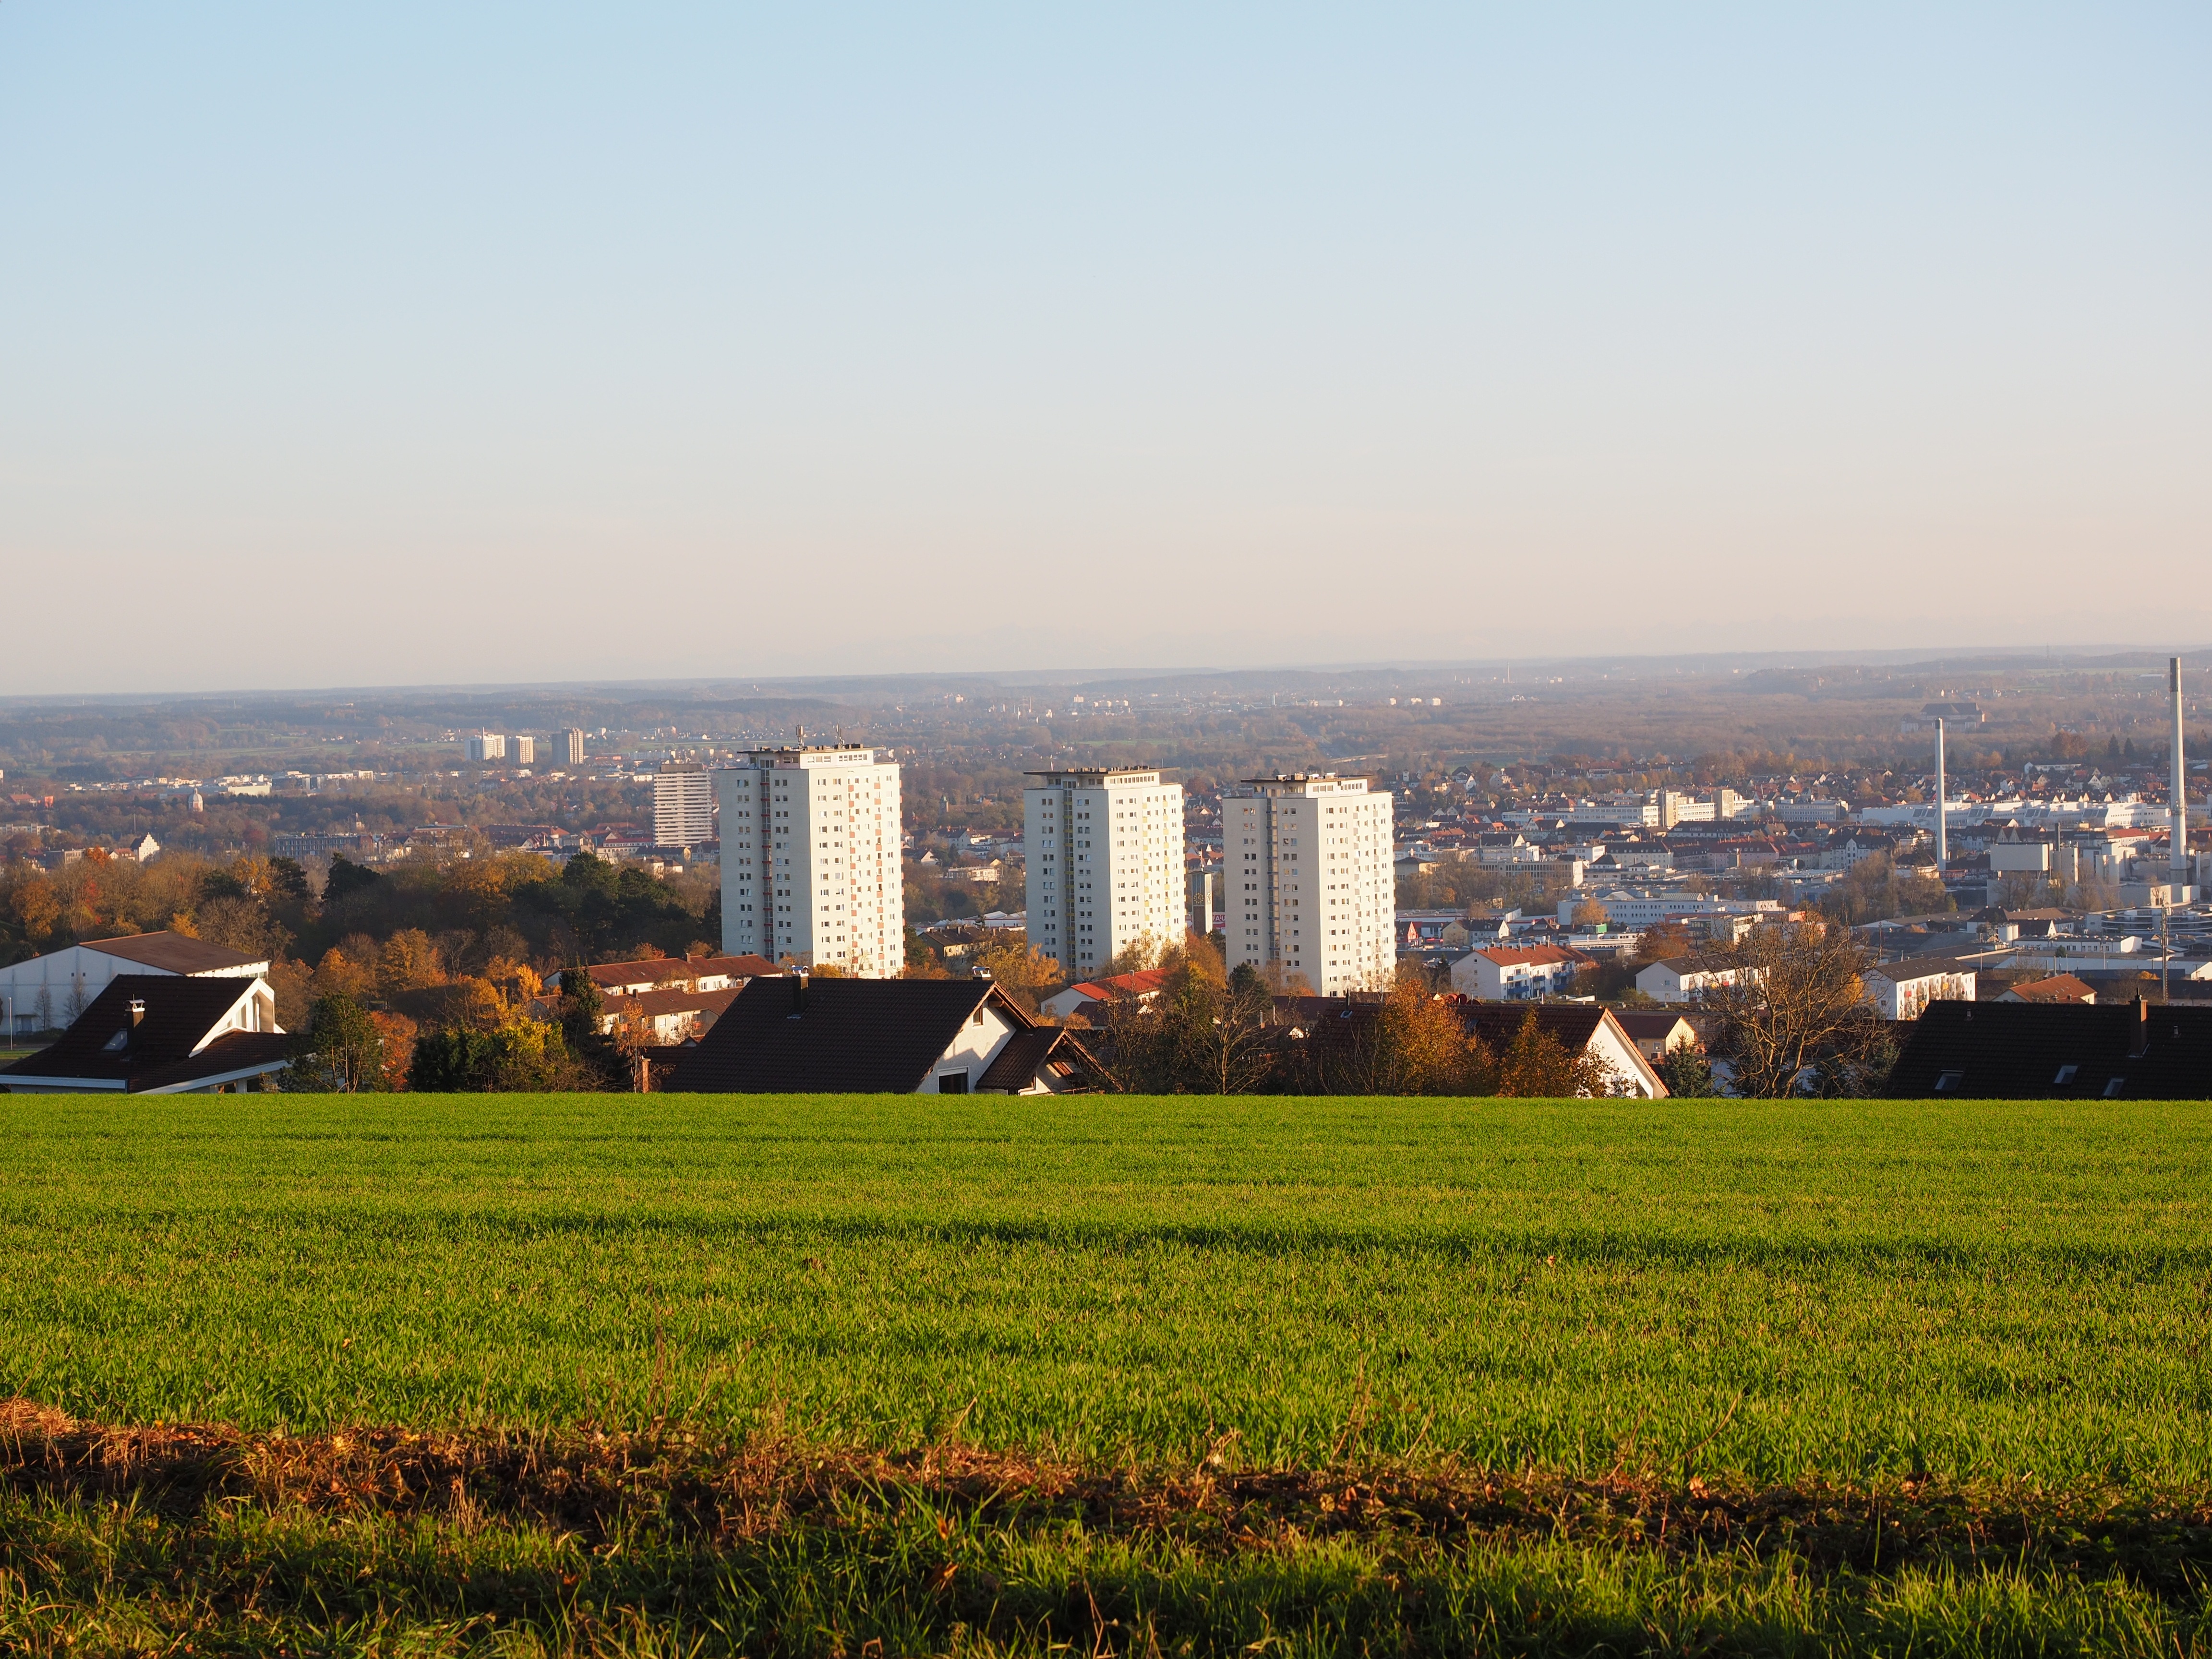
landscape, coast, grass, horizon, cloud, sky, sunset, skyline, field, photography, sunlight, morning, hill, view, city, skyscraper, cityscape, panorama, dusk, suburb, evening, agriculture, skyscrapers, vision, promenade, ulm, rural area, aerial photography, eselsberg, urban area, residential area, geographical feature, atmospheric phenomenon, human settlement, atmosphere of earth, panorama trail, h henweg, ulmer h henweg